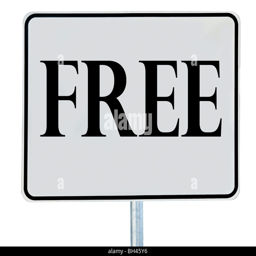
a free road sign isolated on white